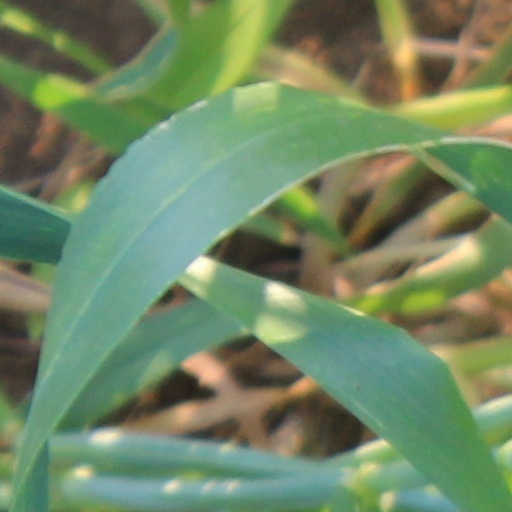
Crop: wheat